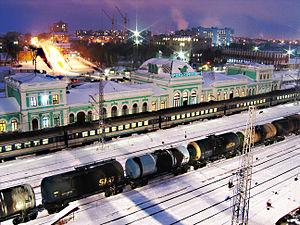
Syzran est une ville de l'oblast de Samara, en Russie. Sa population s'élevait à 173 260 habitants en 2017.